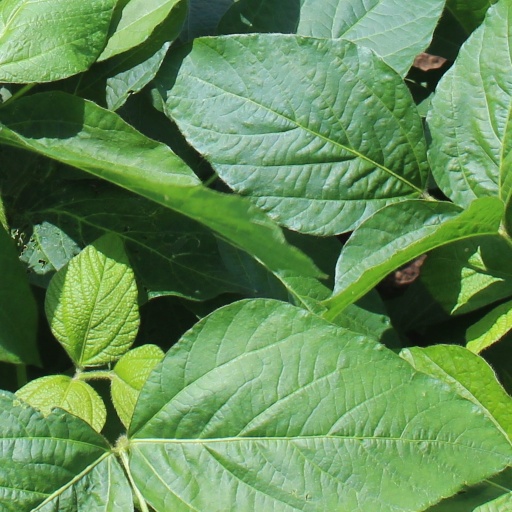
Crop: soybean